Išḫara

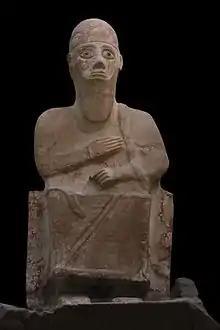
Statue of king Idrimi of Alalakh, whose inscriptions designate Išḫara as the "lady" of his city.

In later periods in Mesopotamian art, for example on decorated boundary stones ("kudurru"), Išḫara was instead associated with scorpions. While scorpions are present in Mesopotamian art from the Early Dynastic period already, Doris Prechel stresses that even if they served as symbols of a deity, it cannot be assumed that it necessarily was Išḫara. Neither the reason behind the change in her symbolic animal nor the reasons behind the attribution of either of them are known. No depictions of her from the Kassite and Middle Babylonian periods are anthropomorphic, and she came to only be represented in art by her symbol. Incised images of scorpions presumably reflecting this animal's connection with Išḫara have been identified on two late Babylonian legal documents signed by prebendaries linked to her. It has been suggested that scorpions depicted on items which belonged to Assyrian queens might also be connected to the iconography of Išḫara, one example being the seal of Hamâ, the wife of Shalmaneser IV, with a goddess accompanied by a scorpion and either a lion or a dog, though the validity of this assumption is not universally accepted. In Mesopotamian astronomy, Išḫara was associated with "gir-tab" (literally "scorpion star"). A description of this constellation, which corresponds to Scorpius, is preserved in the compendium MUL.APIN: